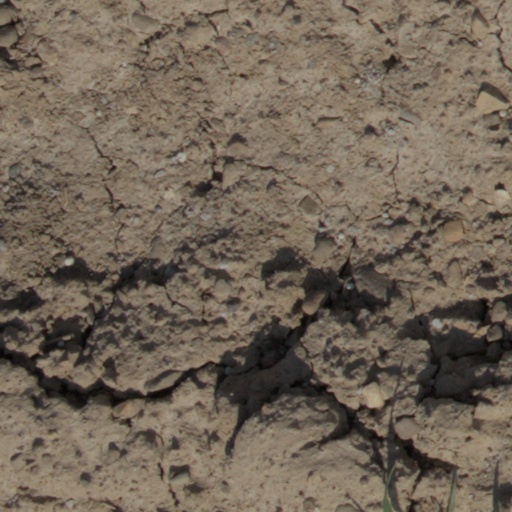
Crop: wheat